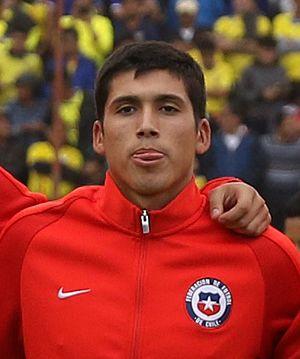
Carlos Lobos est un footballeur chilien né le 21 février 1997 à Santiago. Il évolue au poste de milieu à l'Universidad Catolica.